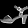
Label: Sandal